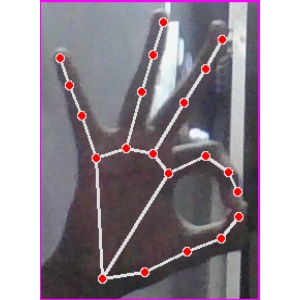
अक्षर: ण